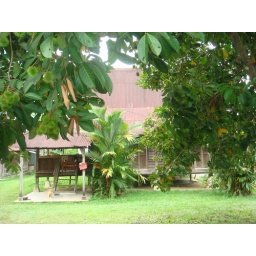
Old Skool Malay house with Rambutan tree in front